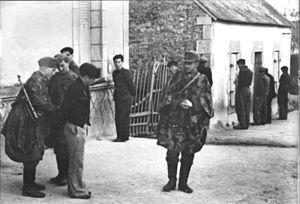
Le maquis rouge en France A l'approche des troupes allemandes, certains terroristes essaient de s'enfuir. Ils sont capturés, ligotés, et mis à part debout devant un mur, attendent leur transfert. On trouve souvent parmi eux des adolescents qui ont été séduits par la propagande communiste de lutte. PK Koll